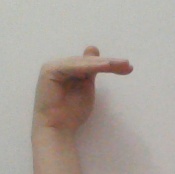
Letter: khaa